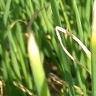
Crop: Onion
Condition: alternaria-d